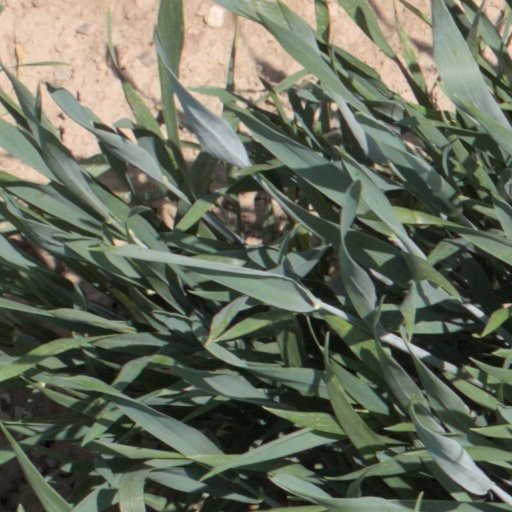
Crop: wheat